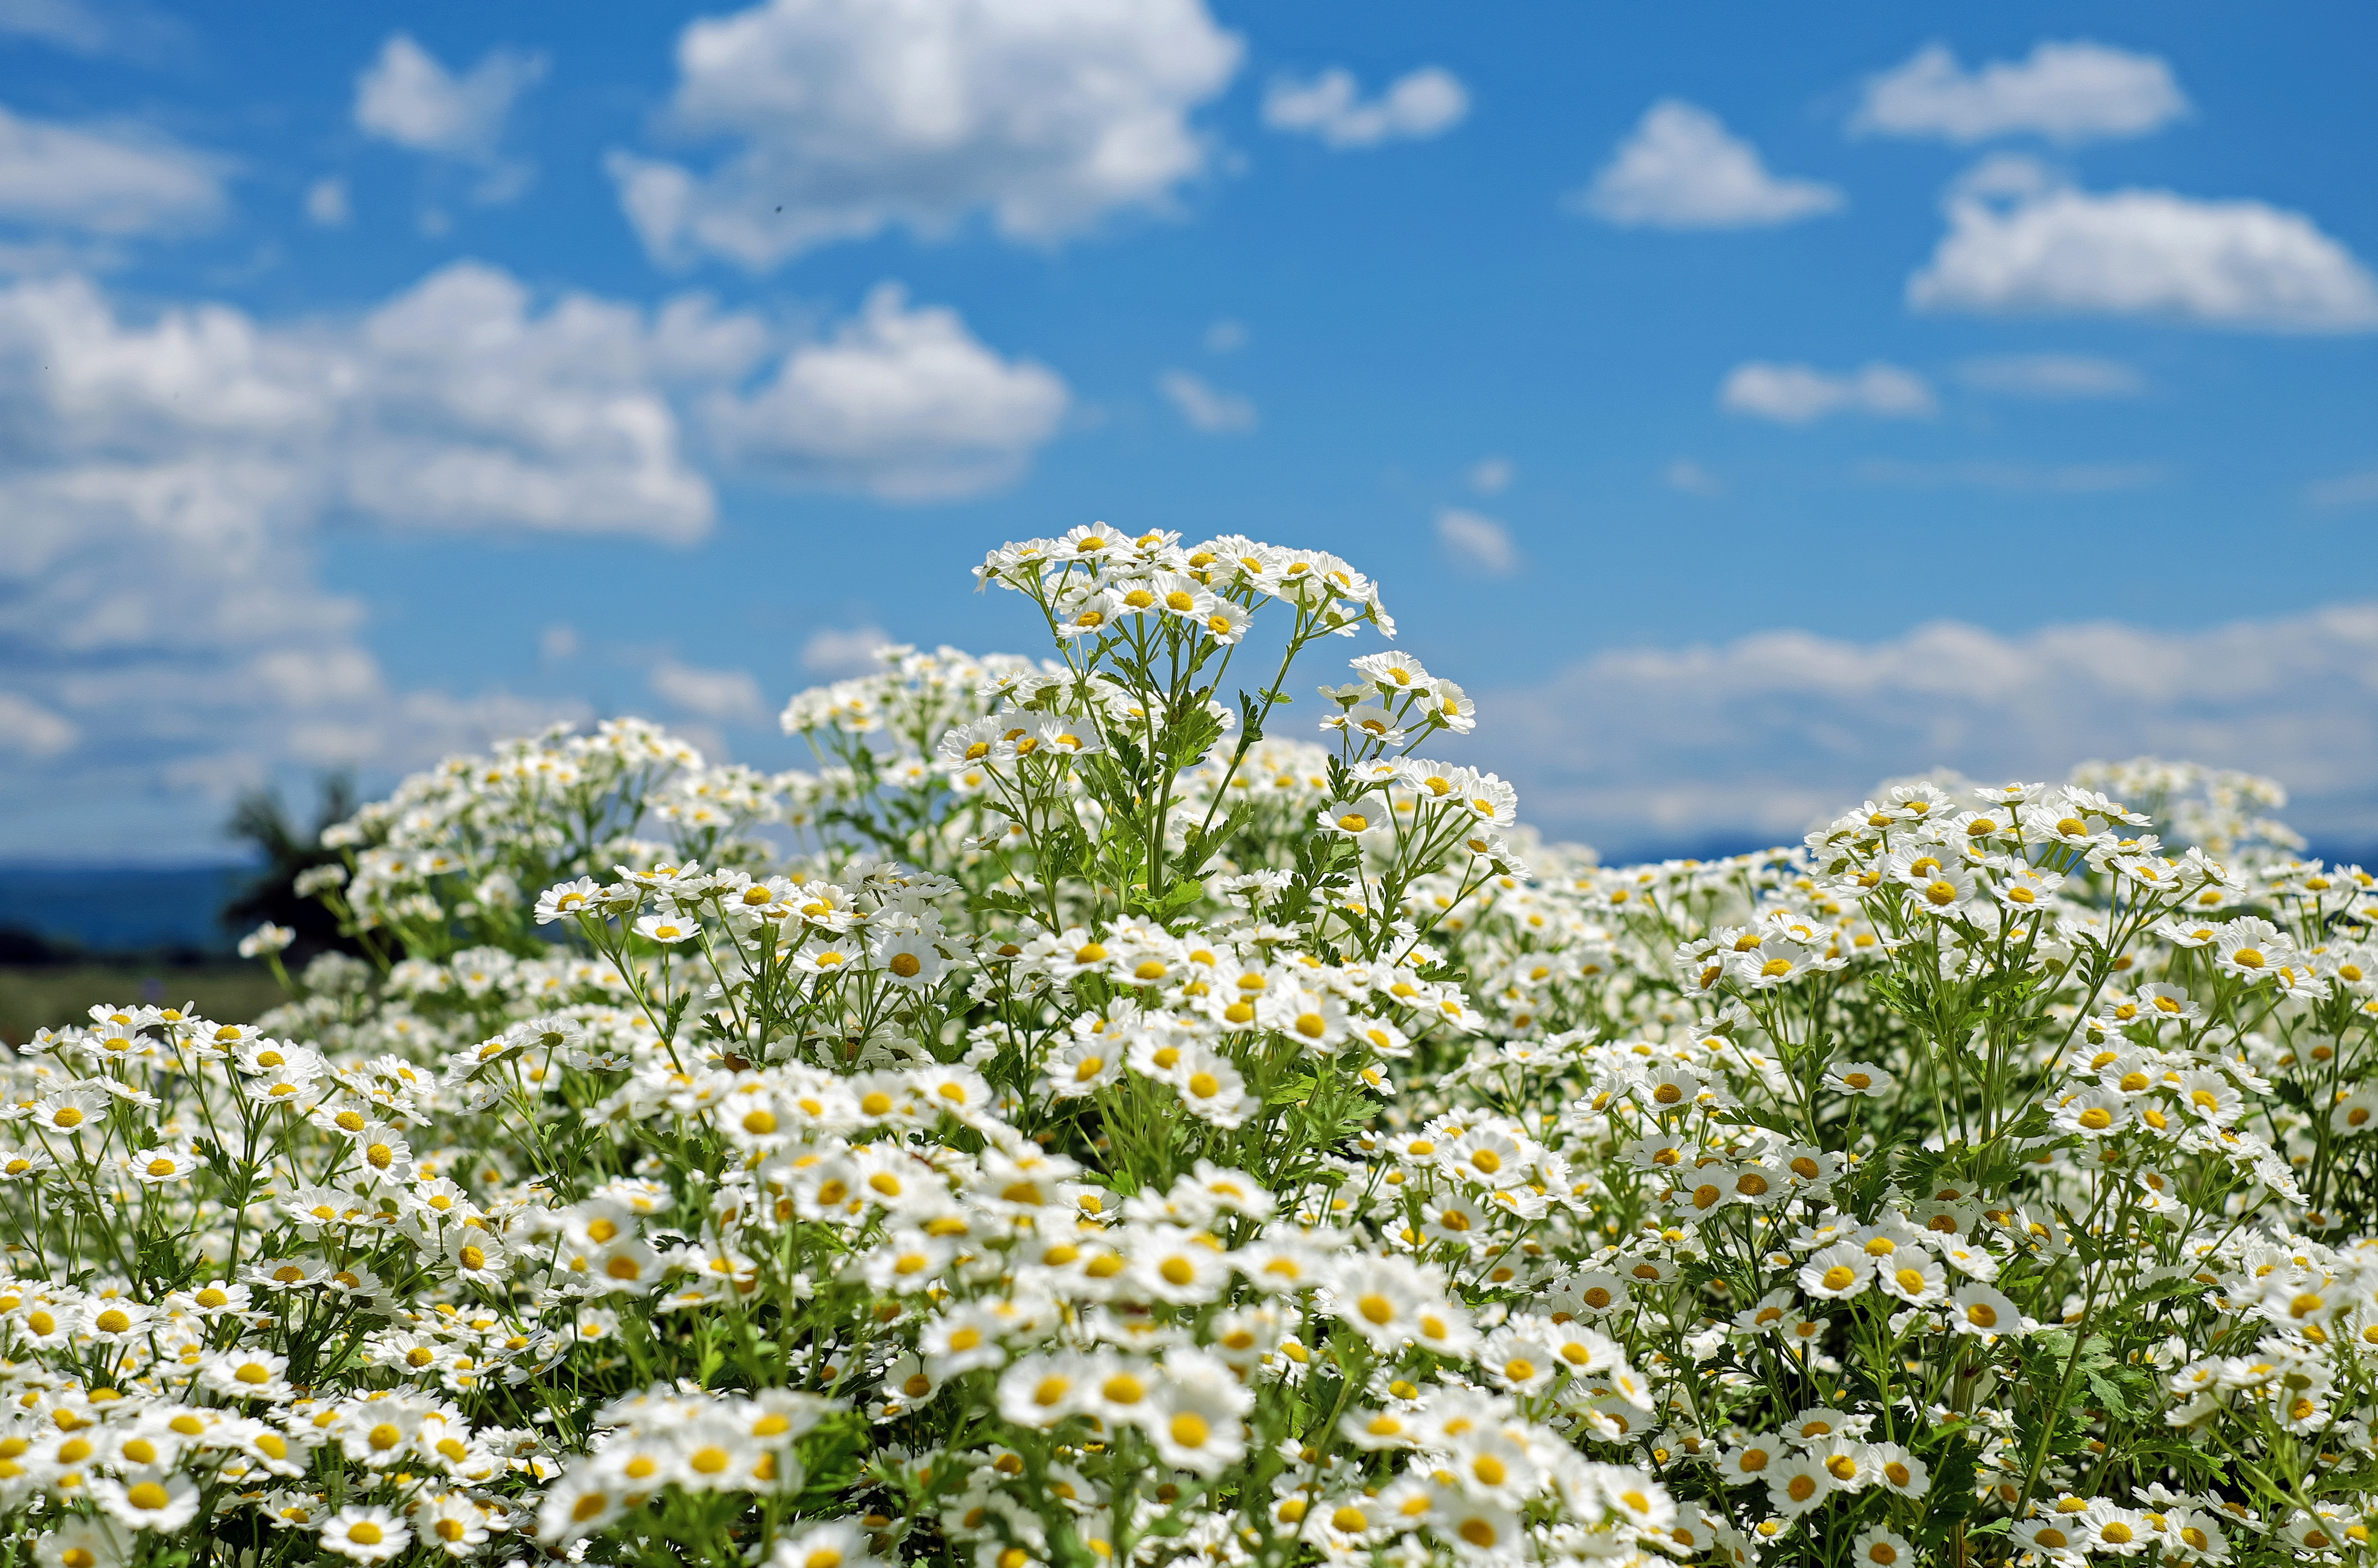
nature, blossom, plant, sky, field, meadow, flower, bloom, flora, wildflower, flowers, ecosystem, chamomile, flowering plant, daisy family, ornamental camomile, land plant